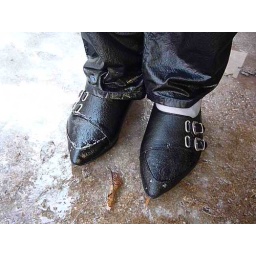
Jenny wet its black suede flat shoes in field just before to come see Lara